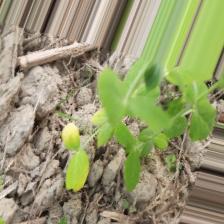
Label: Ascochyta blight